Ulf G. Lindén

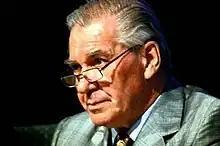

Ulf Gösta Lindén (13 December 1937 – 3 January 2009) was a Swedish entrepreneur, owner and president of the Lindén group.